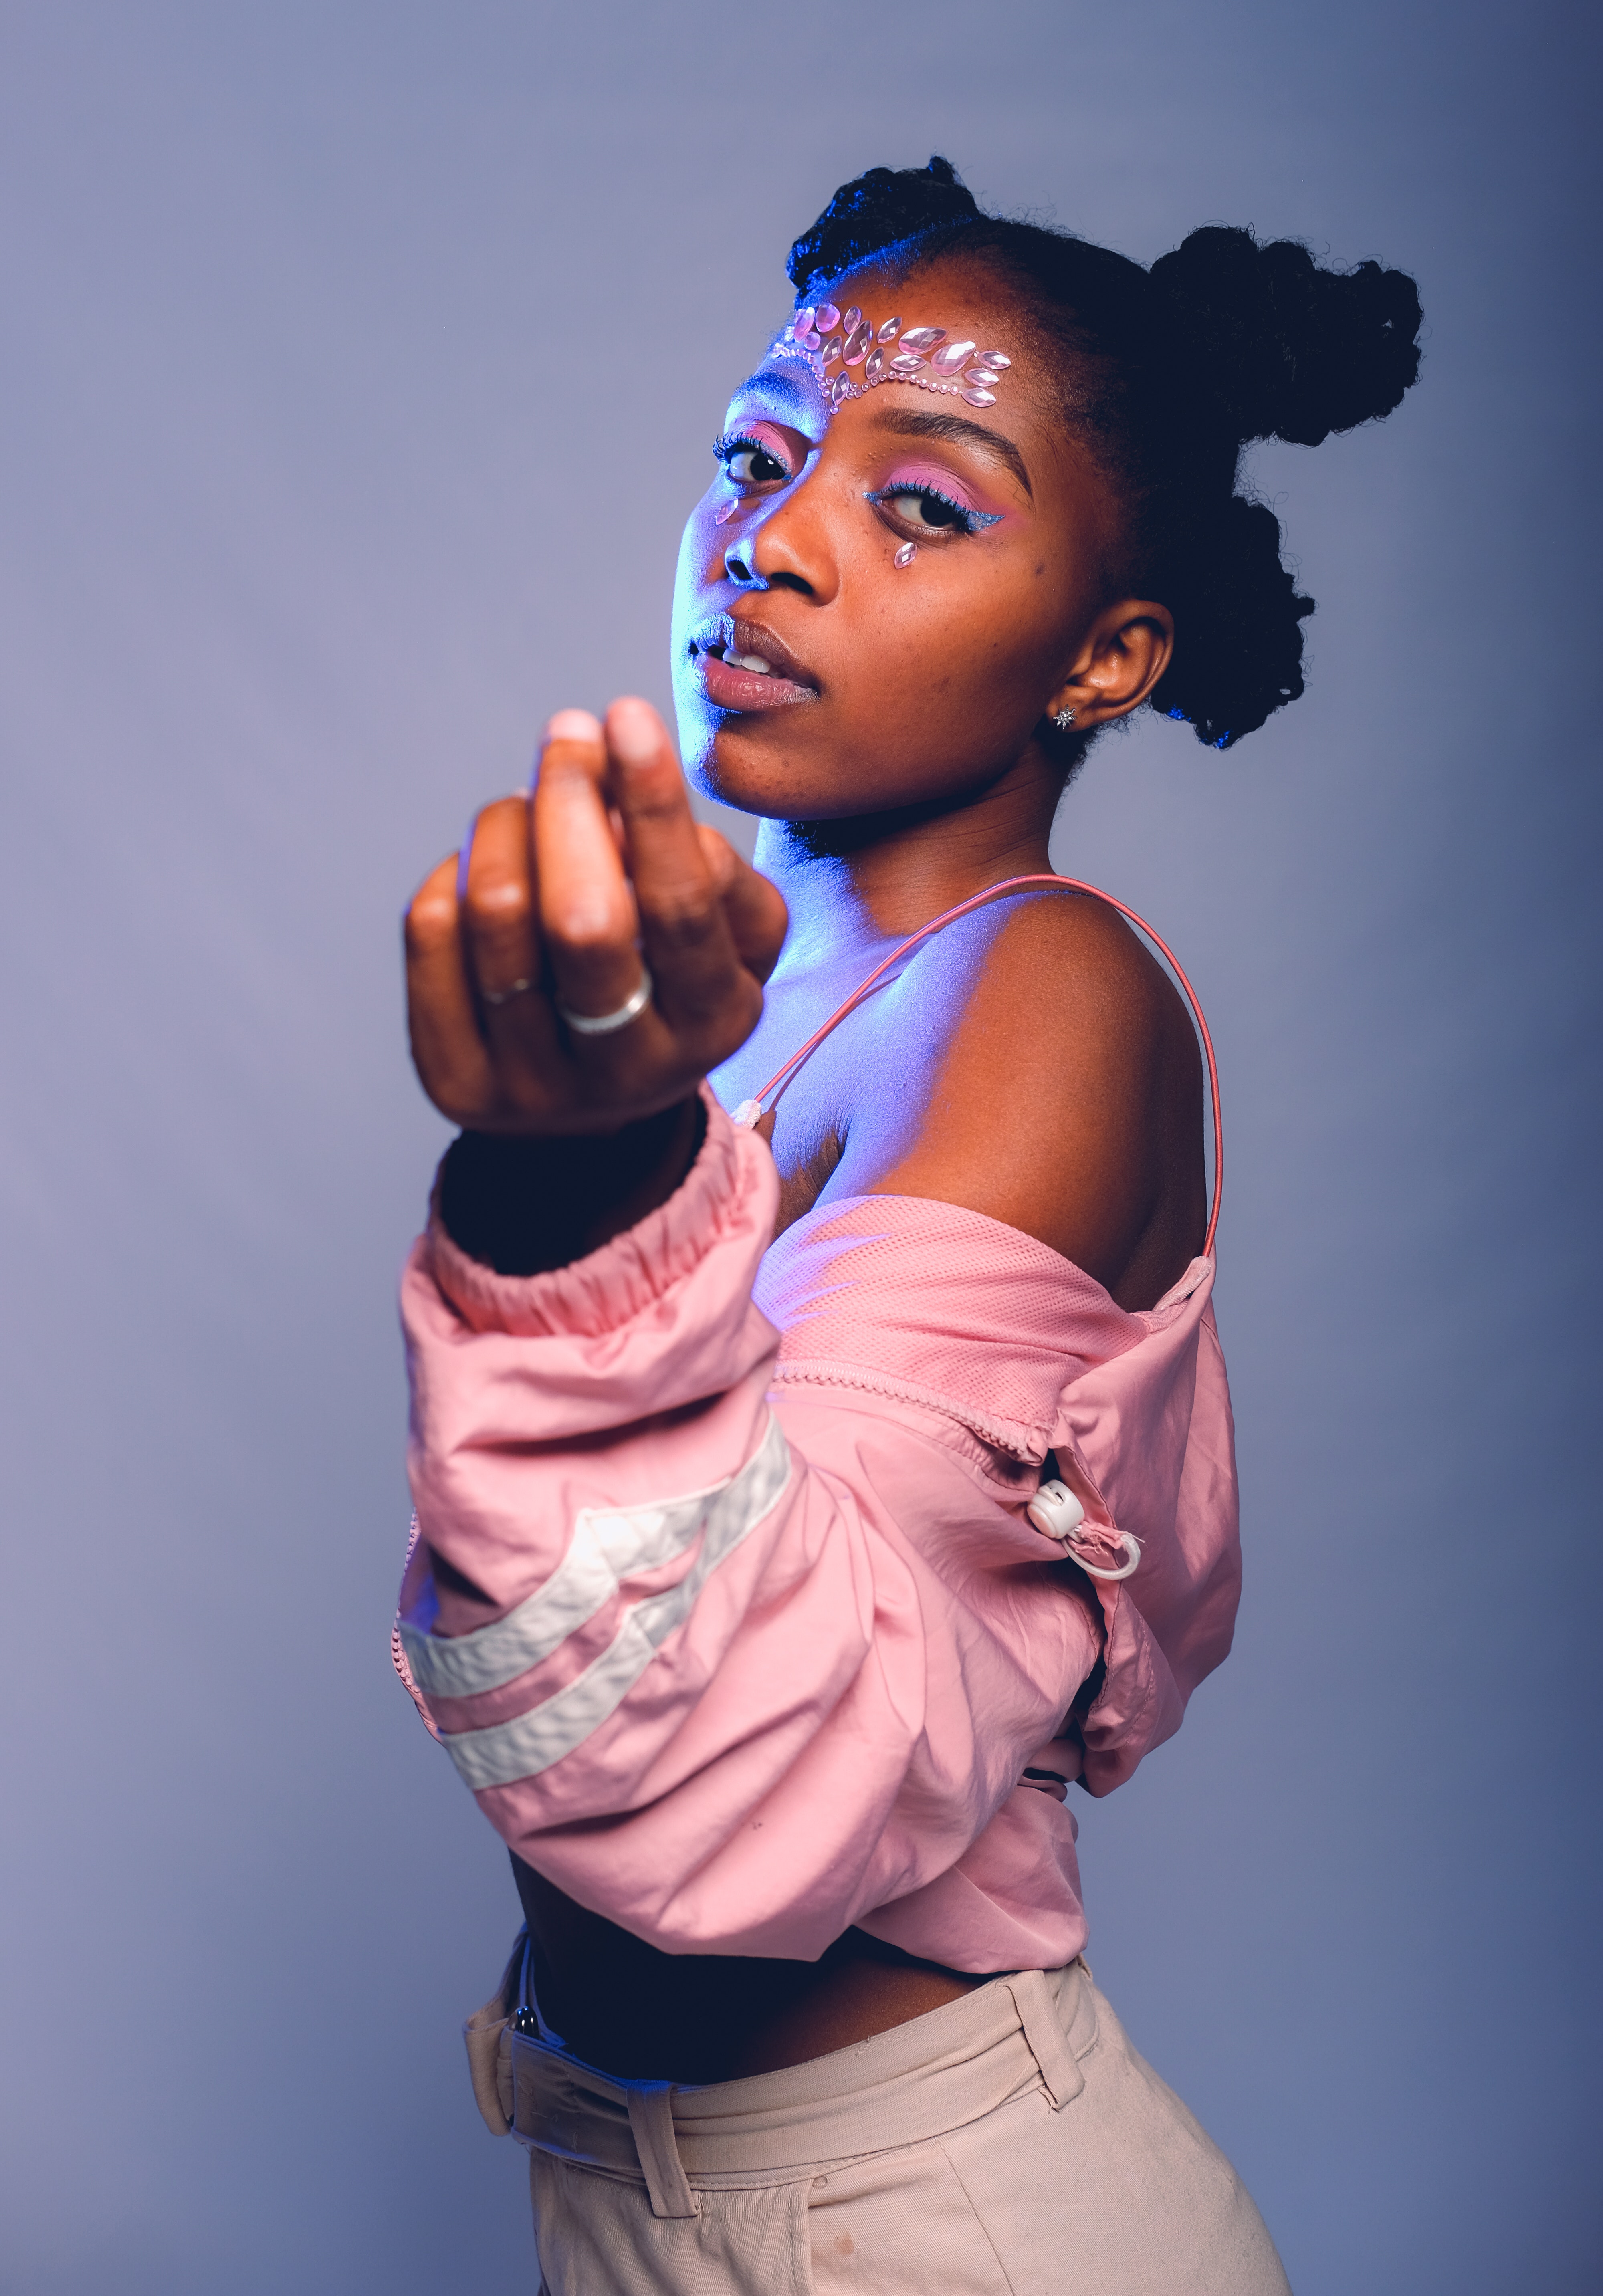
woman, head, hand, arm, eye, human body, flash photography, happy, gesture, entertainment, elbow, performing arts, fashion design, thumb, jewellery, event, electric blue, child, fun, trunk, sign language, necklace, bracelet, performance, choreography, belt, abdomen, chest, performance art, singer, toddler, portrait photography, photo shoot, public event, music artist, dancer